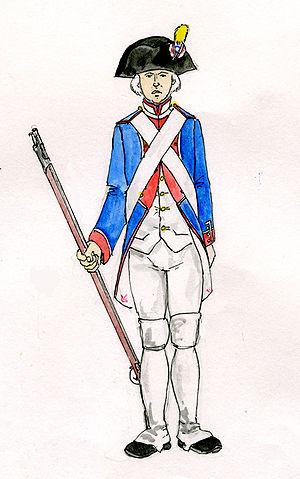
"La Garde nationale est une milice citoyenne française levée pour la première fois à Paris à la mi-juillet 1789 et rassemblant des milices bourgeoises qui s'étaient spontanément créées à l'annonce du renvoi de Necker et d'une concentration de troupes royales autour de la capitale. À partir du 20 juillet 1789, des formations armées se créèrent également spontanément en province pour faire face aux ""complots aristocratiques"" et aux ""brigands"", dans le cadre de la Grande Peur; elles furent ensuite confirmées comme Garde nationale.